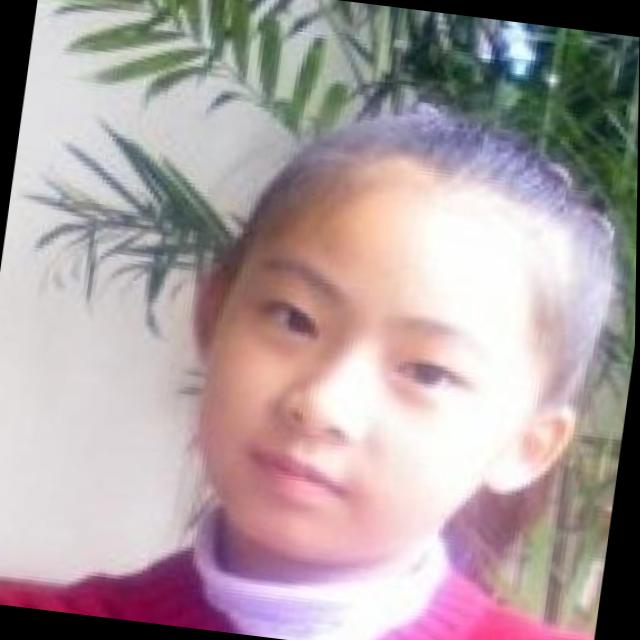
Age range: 13-20